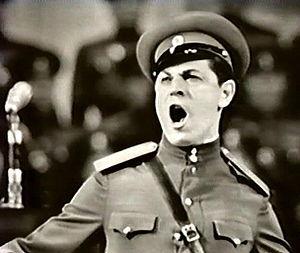
Leonid Mikhaïlovitch Kharitonov né le 18 septembre 1933 à Goloumet dans l'oblast d'Irkoutsk et mort le 19 septembre 2017 à Moscou était un chanteur baryton-basse russe.